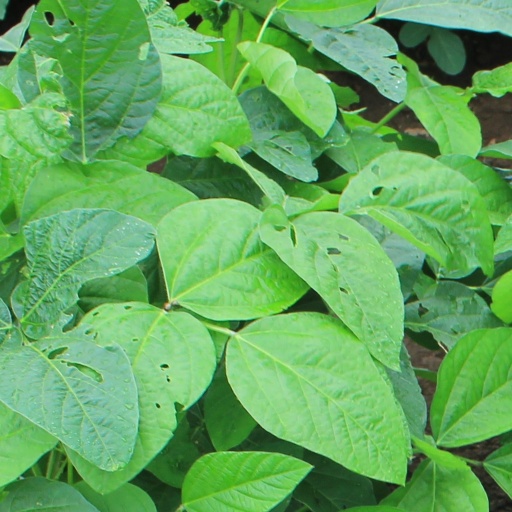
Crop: soybean